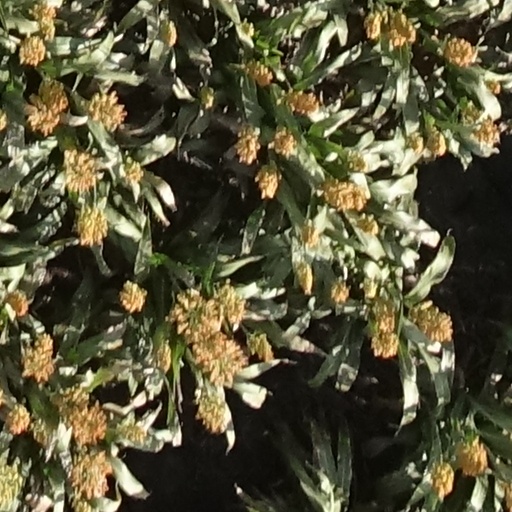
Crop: sorghum